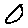
Label: 0